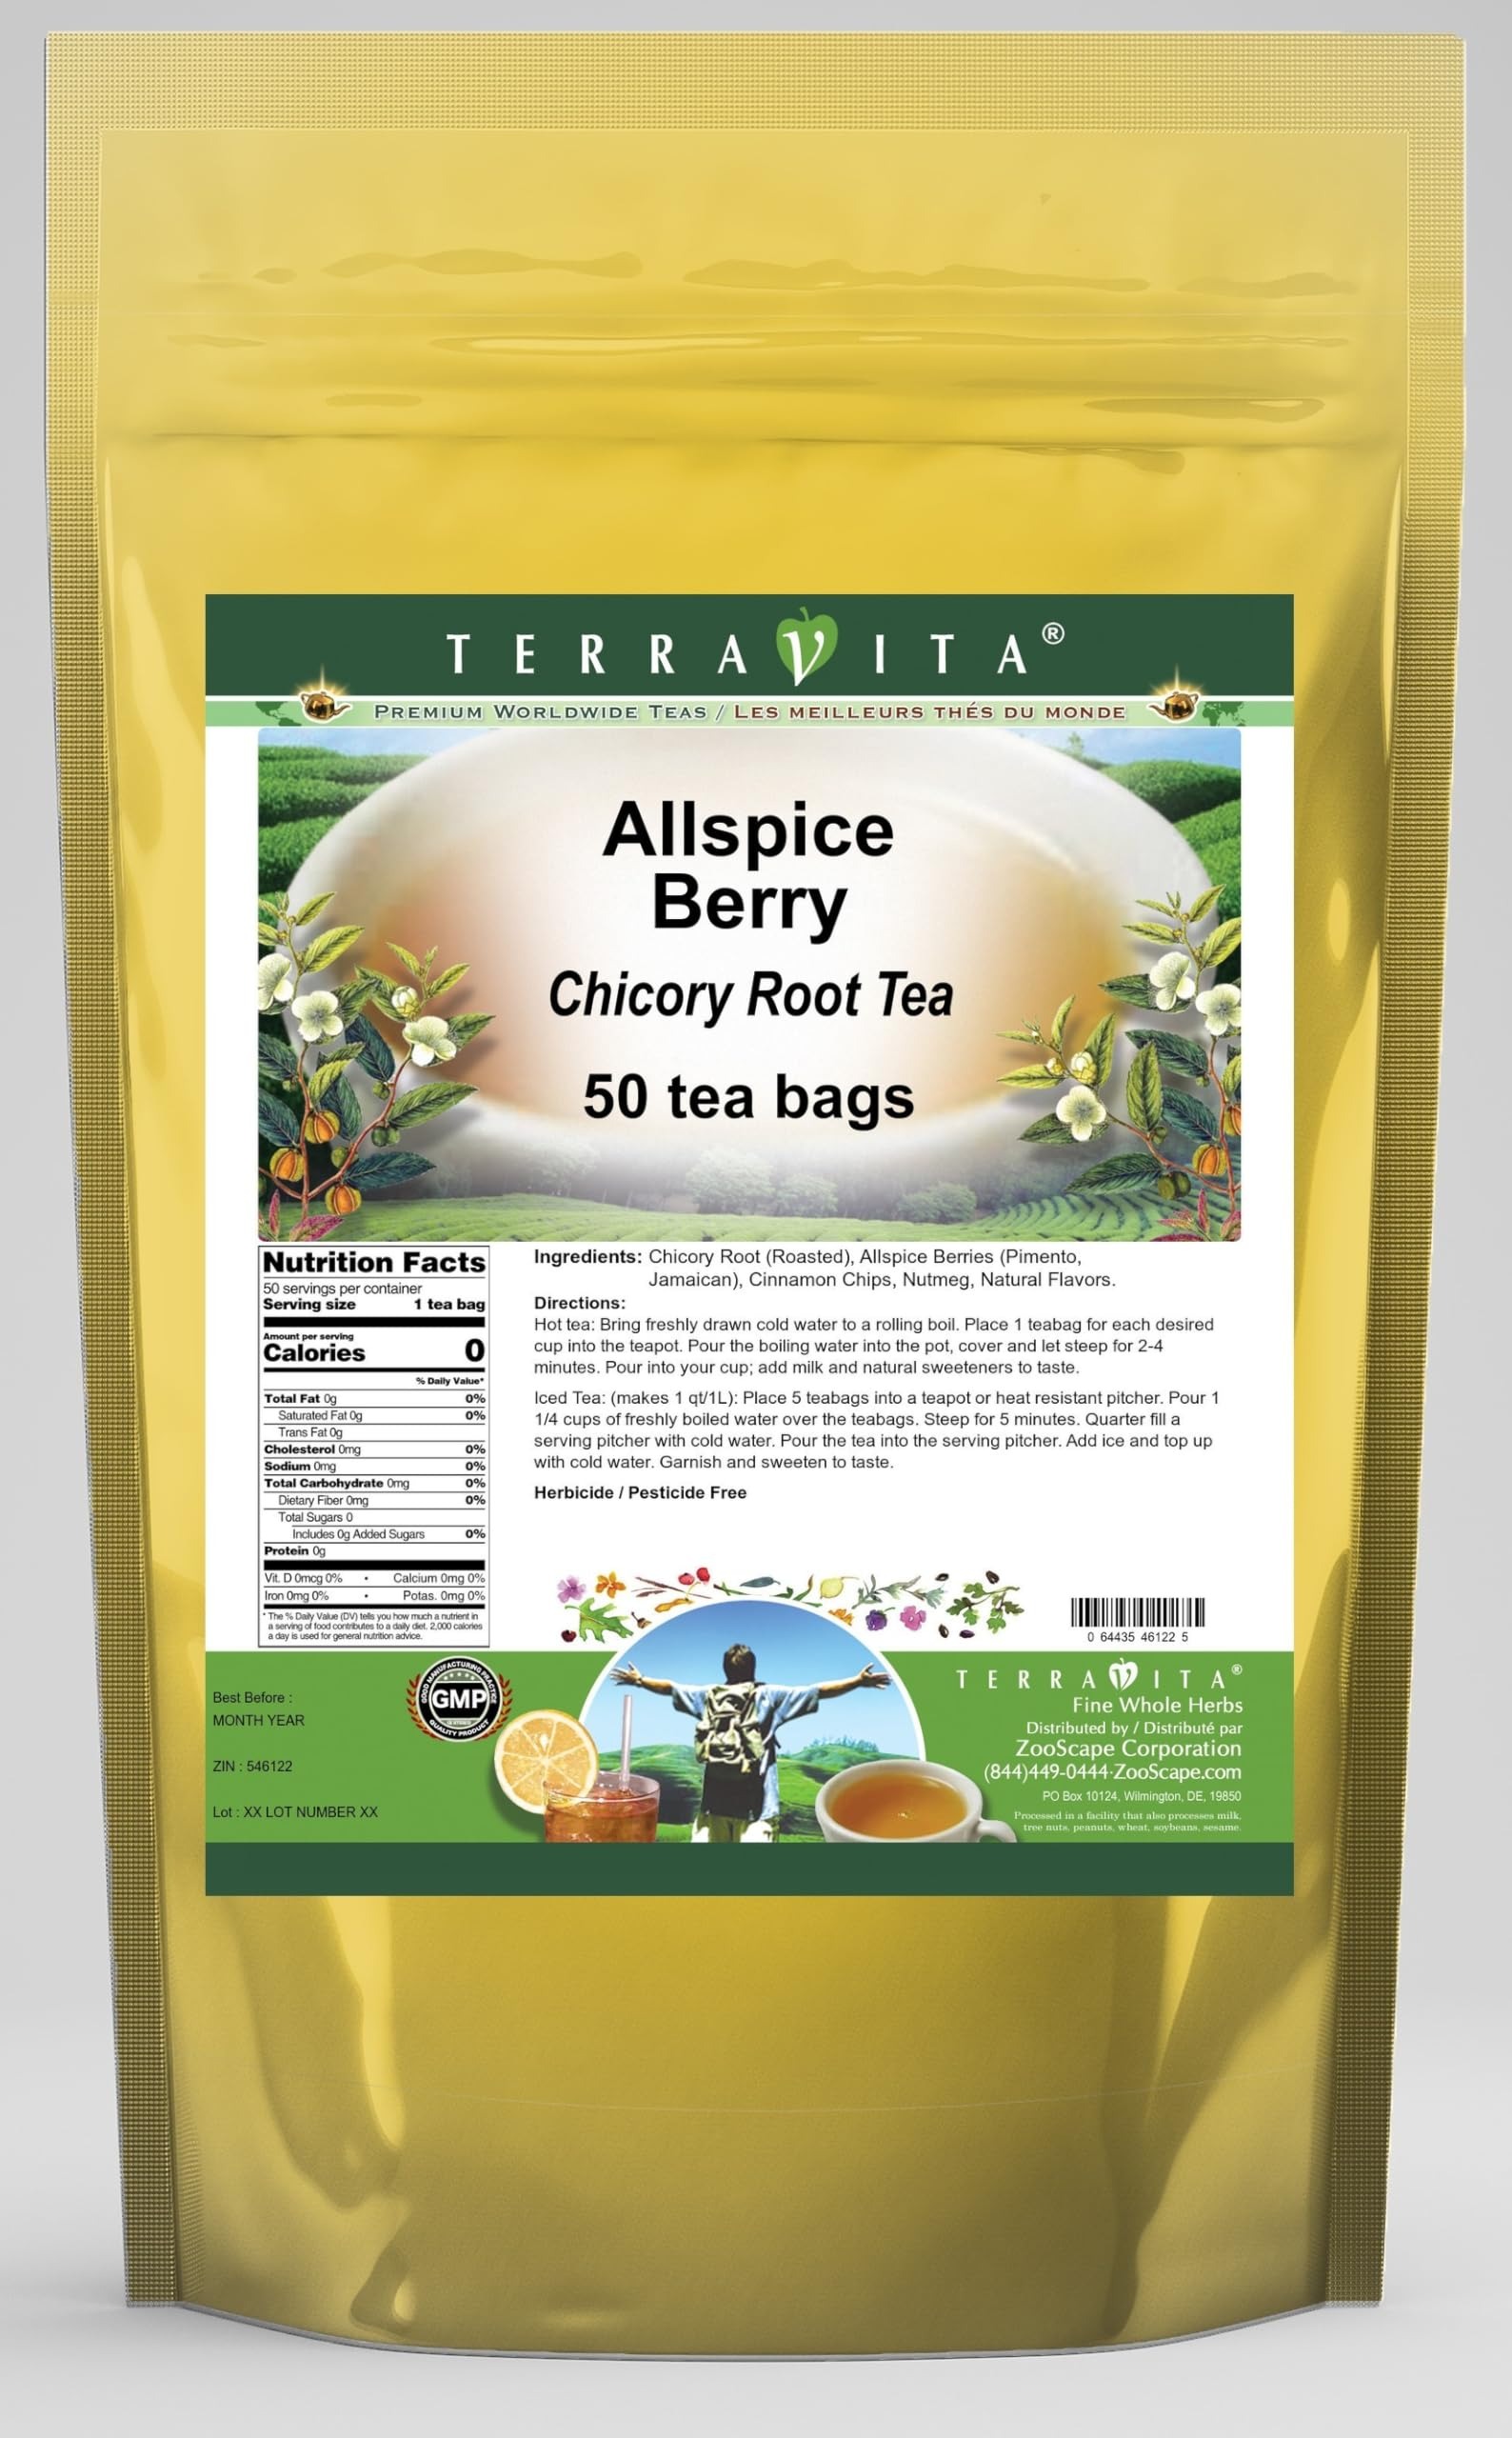
Item Name: Allspice Berry Chicory Root Tea (50 tea bags, ZIN: 546122)
Bullet Point 1: Our Allspice Berry Chicory Root tea is a delicious flavored Chicory Root coffee alternative with Allspice Berries (Pimento, Jamaican), Cinnamon Chips and Nutmeg that you will really enjoy! The unique and caffeine-free Allspice Berry aroma and taste is a delight! - Ingredients: Chicory Root, Allspice Berries (Pimento, Jamaican), Cinnamon Chips, Nutmeg and Natural Allspice Berry Flavor.
Bullet Point 2: No fillers.
Bullet Point 3: Manufacturer: TerraVita
Bullet Point 4: Size: 50 tea bags
Bullet Point 5: Chicory Root Tea Bags - Packed in a convenient upright pouch!
Product Description: Our Allspice Berry Chicory Root tea is a delicious flavored Chicory Root coffee alternative with Allspice Berries (Pimento, Jamaican), Cinnamon Chips and Nutmeg that you will really enjoy! The unique and caffeine-free Allspice Berry aroma and taste is a delight! - Ingredients: Chicory Root, Allspice Berries (Pimento, Jamaican), Cinnamon Chips, Nutmeg and Natural Allspice Berry Flavor. - Hot tea brewing method: Bring freshly drawn cold water to a rolling boil. Place 1 teabag for each desired cup into the teapot. Pour the boiling water into the pot, cover and let steep for 2-4 minutes. Pour into your cup; add milk and natural sweeteners to taste. - Iced tea brewing method: (to make 1 liter/quart): Place 5 teabags into a teapot or heat resistant pitcher. Pour 1 1/4 cups of freshly boiled water over the teabags. Steep for 5 minutes. Quarter fill a serving pitcher with cold water. Pour the tea into the serving pitcher. Add ice and top up with cold water. Garnish and sweeten to taste. - TerraVita is an exclusive line of premium-quality, natural source products that use only the finest, purest and most potent ingredients found around the world. TerraVita is hallmarked by the highest possible standards of purity, potency, stability and freshness. All of our products are prepared with the highest elements of quality control, from raw materials through the entire manufacturing process, up to and including the moment that the bottles or bags are sealed for freshness and shipped out to you. Our highest possible standards are certified by independent laboratories and backed by our personal guarantee. - TerraVita exists to meet and ensure your family's health and wellness without the harmful effects of chemicals and health products. We strive to make all of our products affordable an
Value: 50.0
Unit: Count

Price: 23.36